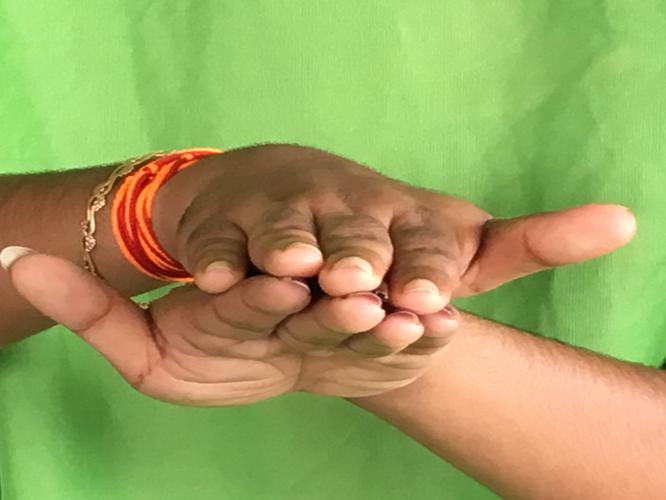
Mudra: Matsya
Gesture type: double_hand